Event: Nepal Earthquake
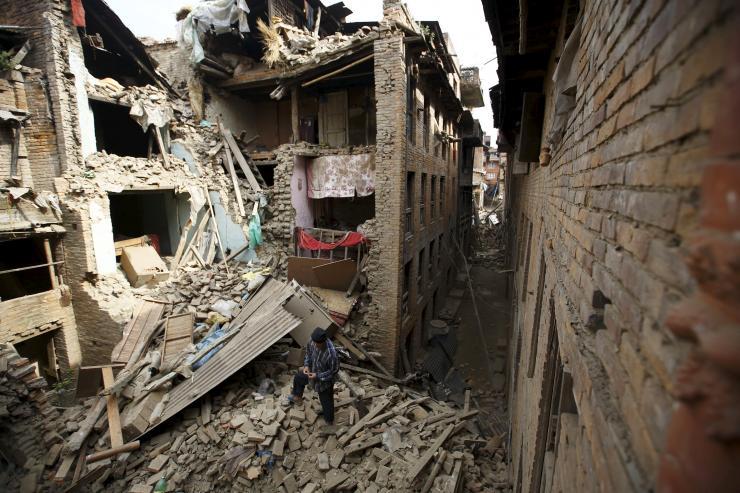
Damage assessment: damage